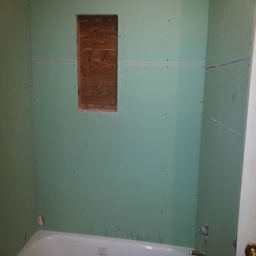
mold resistant walls to go behind the tile !